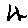
Label: 4